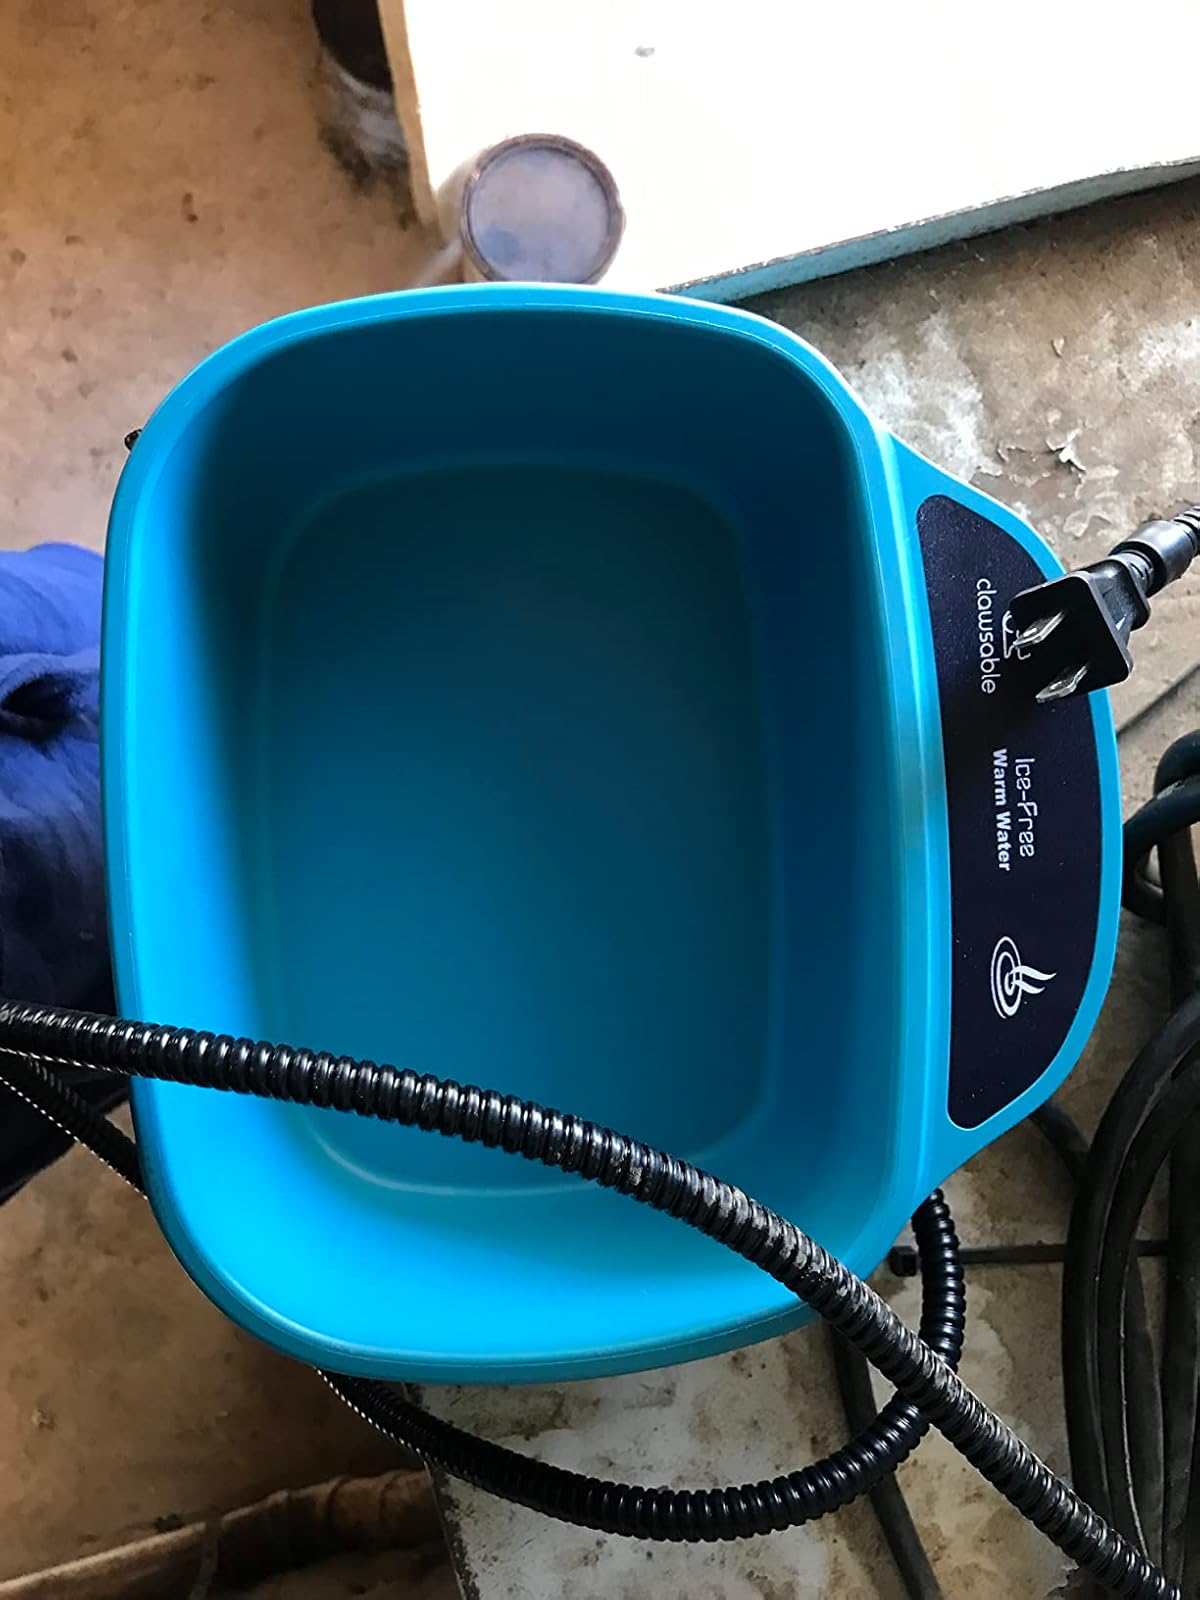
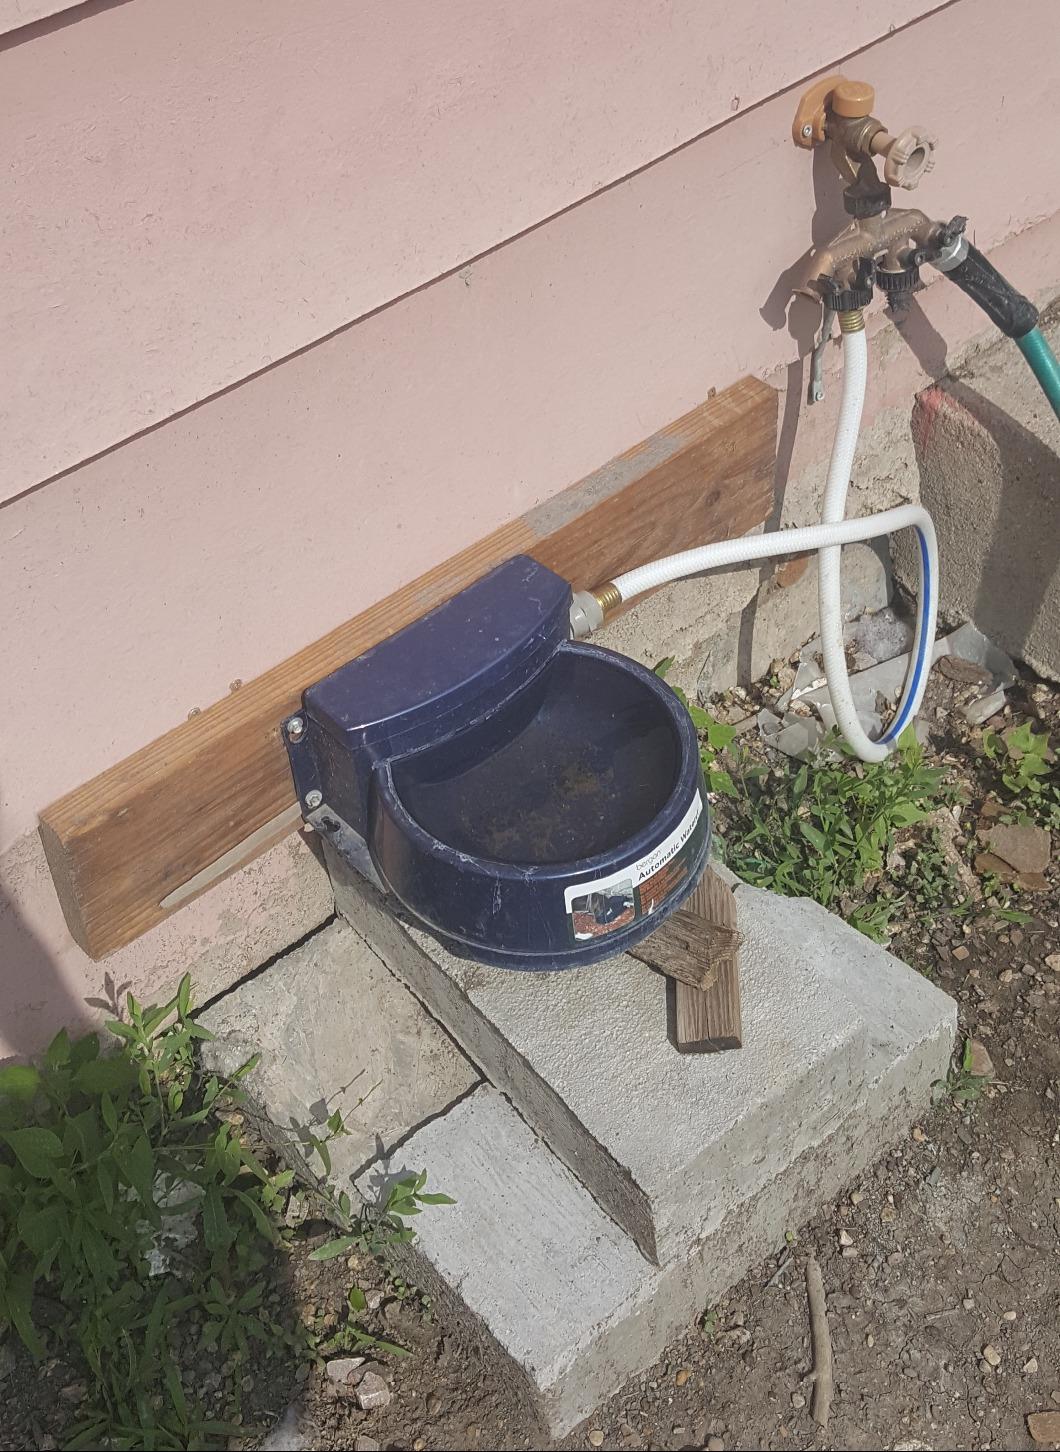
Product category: items_bowl
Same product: no